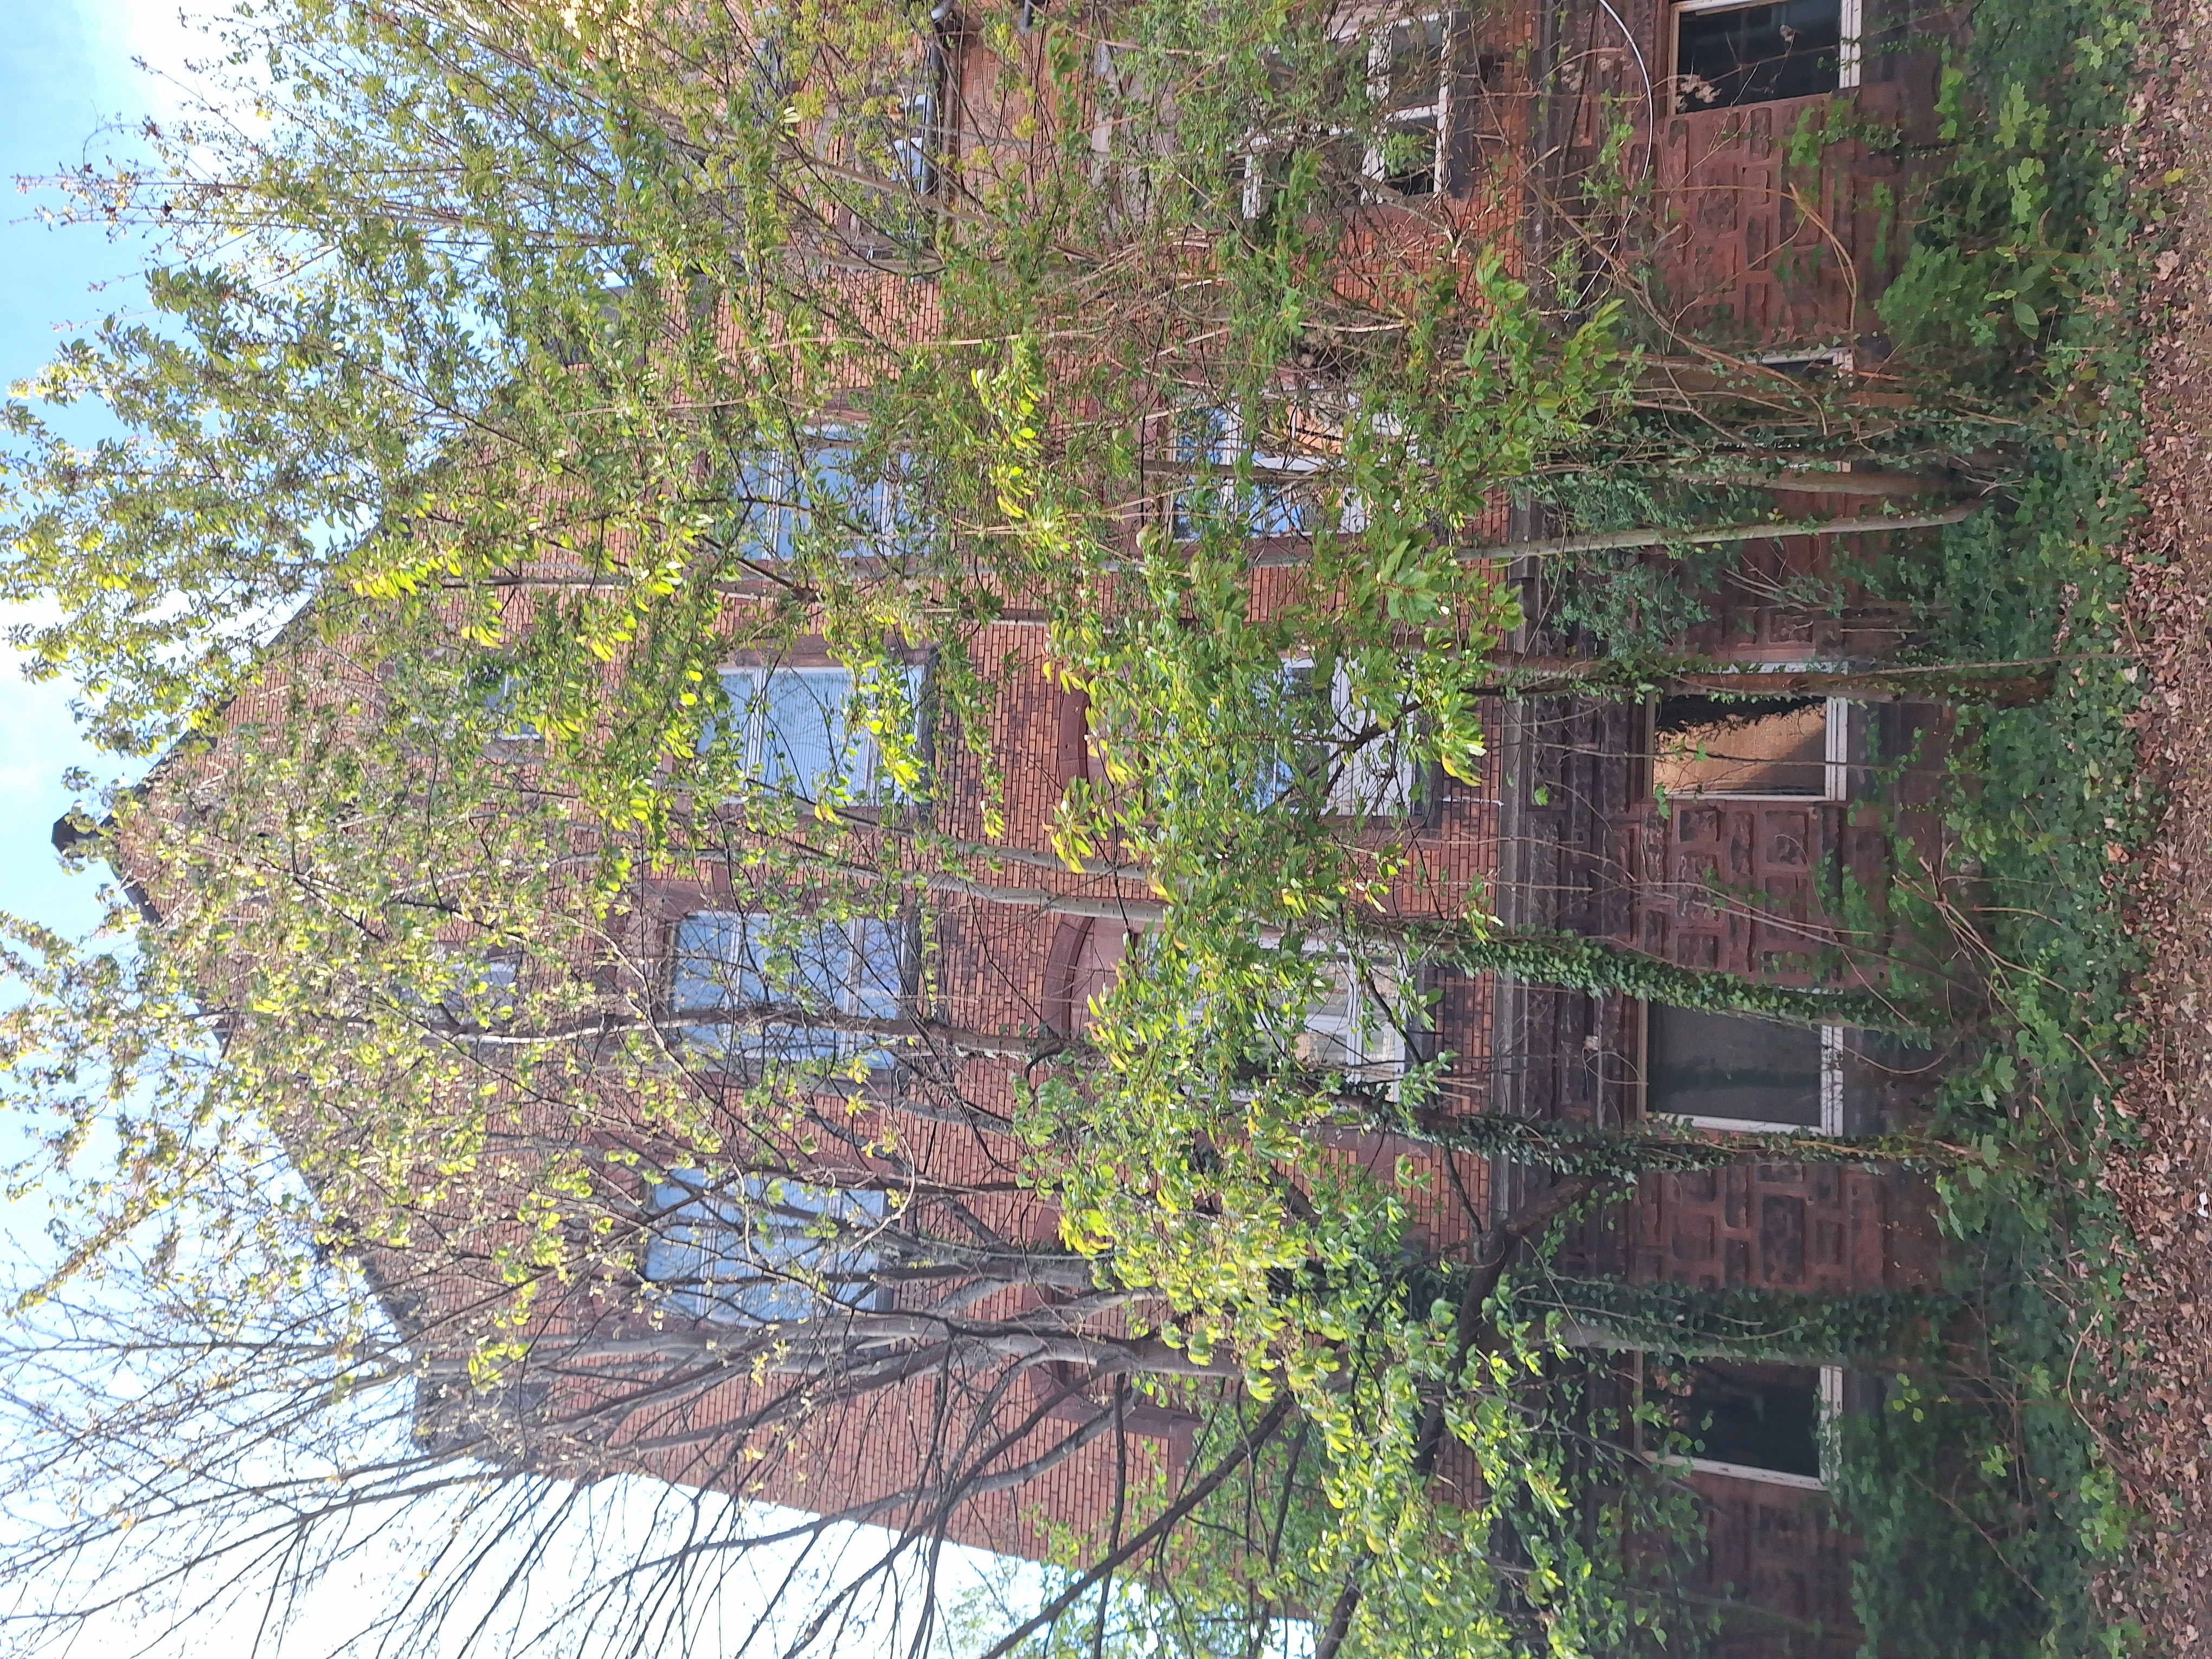
Building: Robert-Koch-Straße 6